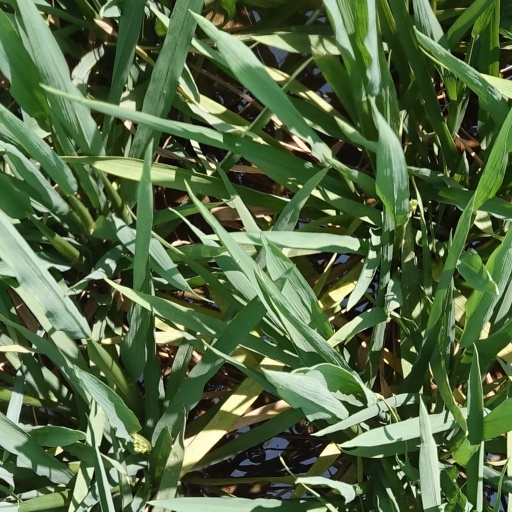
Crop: rice